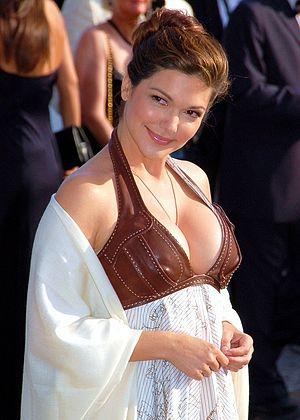
Laura Elena Harring /ˈlɔɹə ˈɛlənə ˈhɑɹɪŋ/ est une actrice américano-mexicaine, née le 3 mars 1964 à Los Mochis au Mexique.